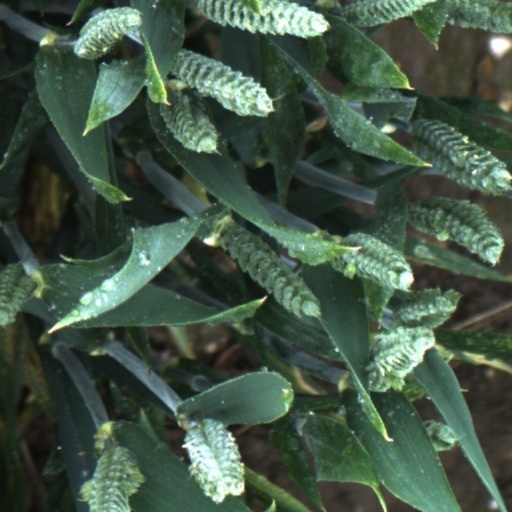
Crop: wheat